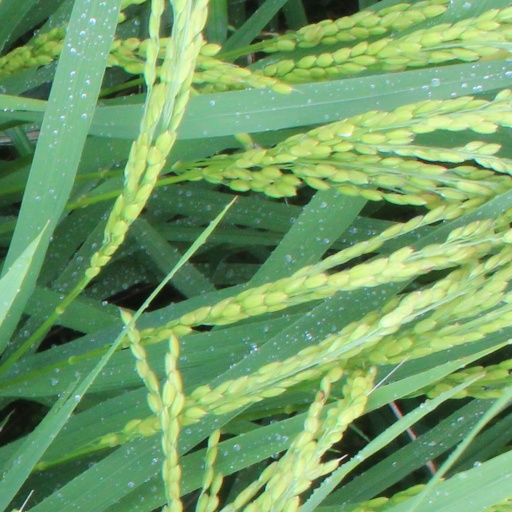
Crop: rice